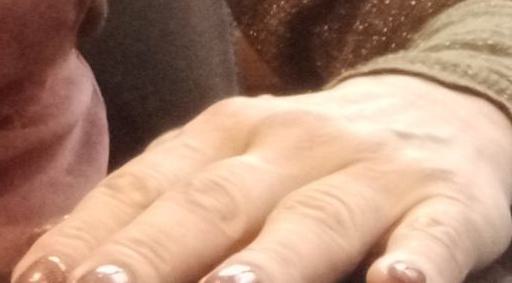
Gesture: no_gesture